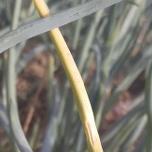
Crop: Onion
Condition: alternaria-d